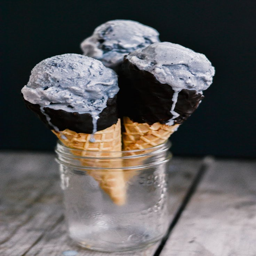
question of the day : everybody 's favorite flavor ? x